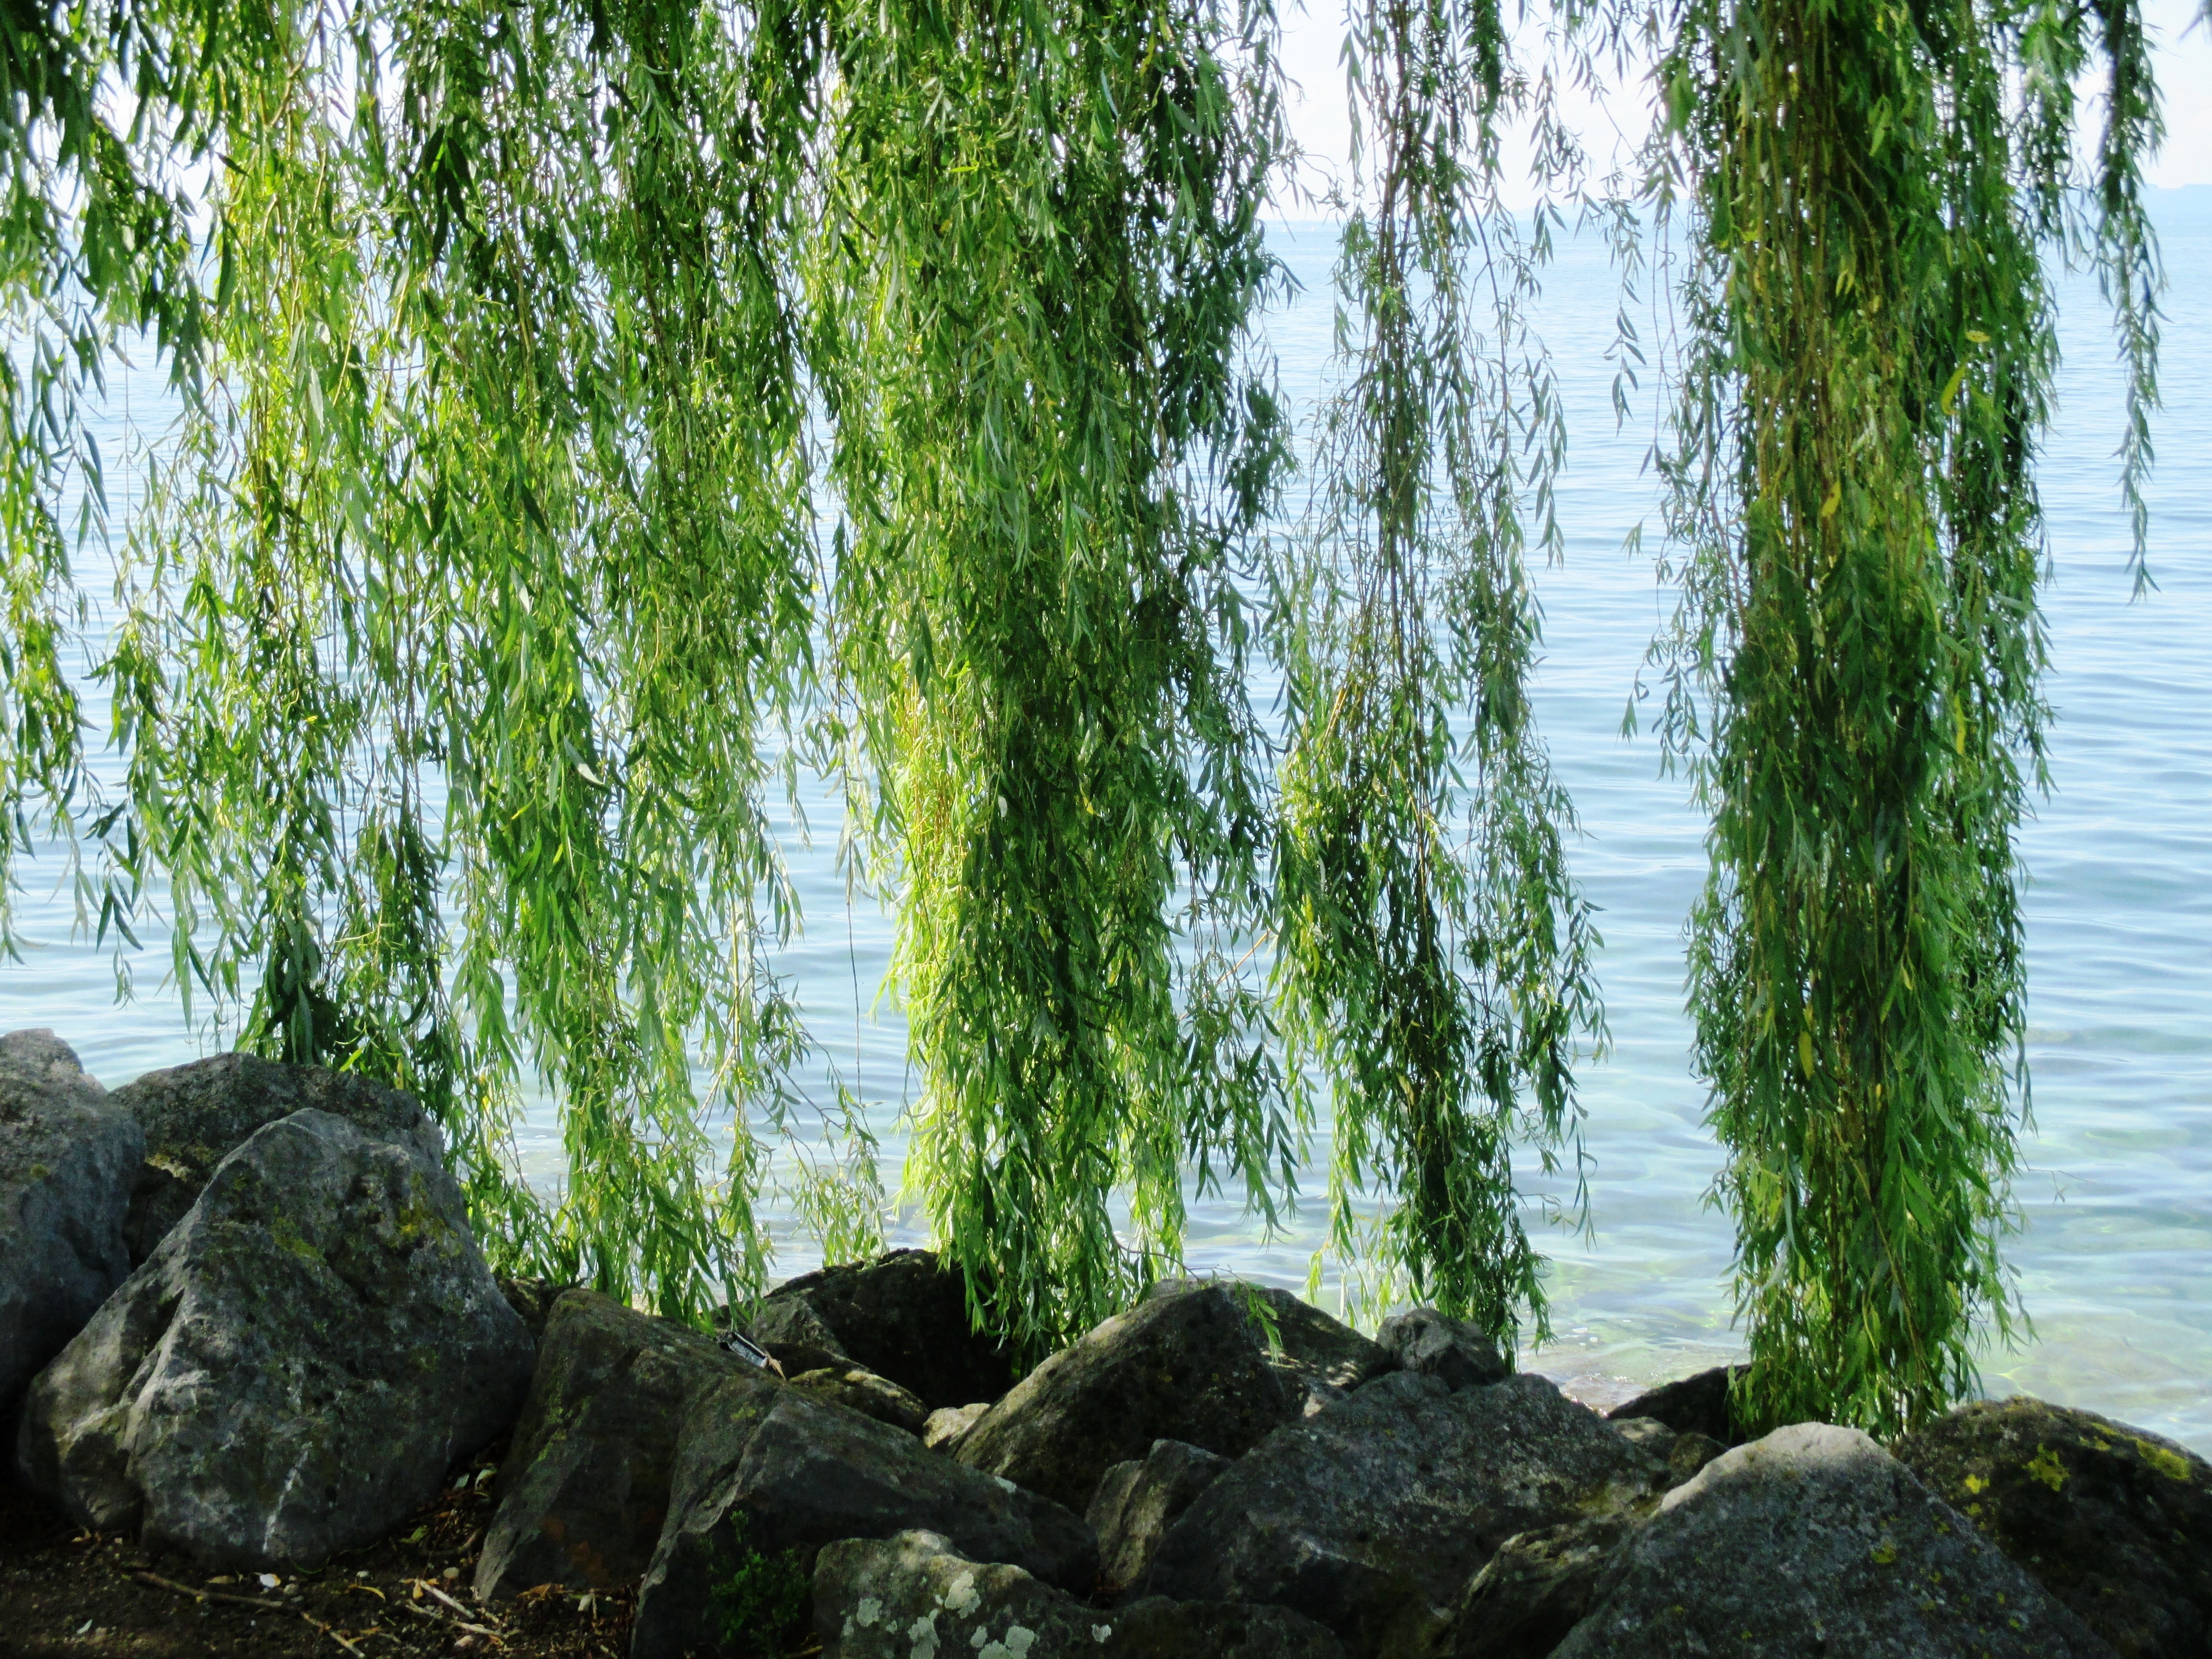
tree, water, forest, swamp, plant, sunlight, flower, trunk, green, jungle, botany, flora, stones, vegetation, rainforest, wetland, woodland, habitat, ecosystem, weeping willow, hanging branches, old growth forest, natural environment, woody plant, land plant, arecales